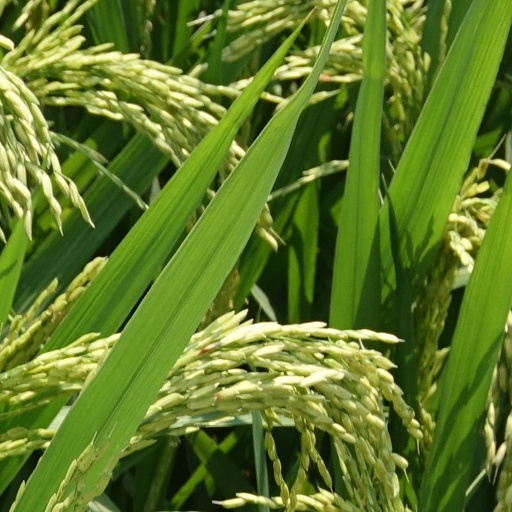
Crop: rice